Dos Palmas Preserve

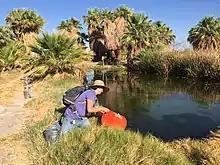
desert pupfish released into Dos Palmas.

Endangered species at the preserve include the Yuma rail (a subspecies of Ridgway's rail), the desert pupfish and Orocopia sage; the black rail is on the state "threatened" list. More common resident or migrant species that may be seen at the oasis include the American avocet, black-necked stilt, bufflehead, desert woodrat, flat-tail horned lizard, leaf-nosed bat, least bittern, osprey, lesser scaup and snowy egret. Loggerhead shrike, northern harrier and the prairie falcon are found in the surrounding desert.